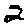
Label: 2